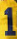
Number: 1